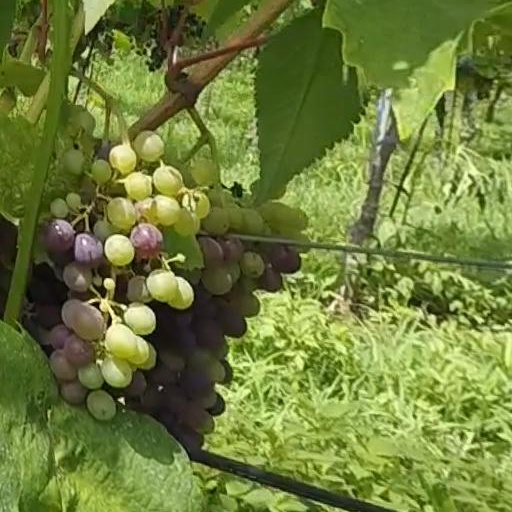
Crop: grape